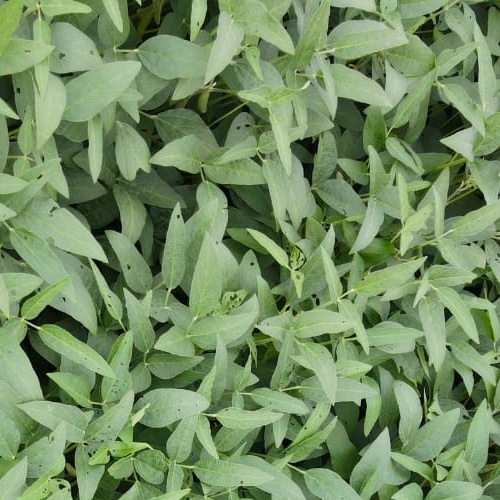
Label: Diabrotica_speciosa